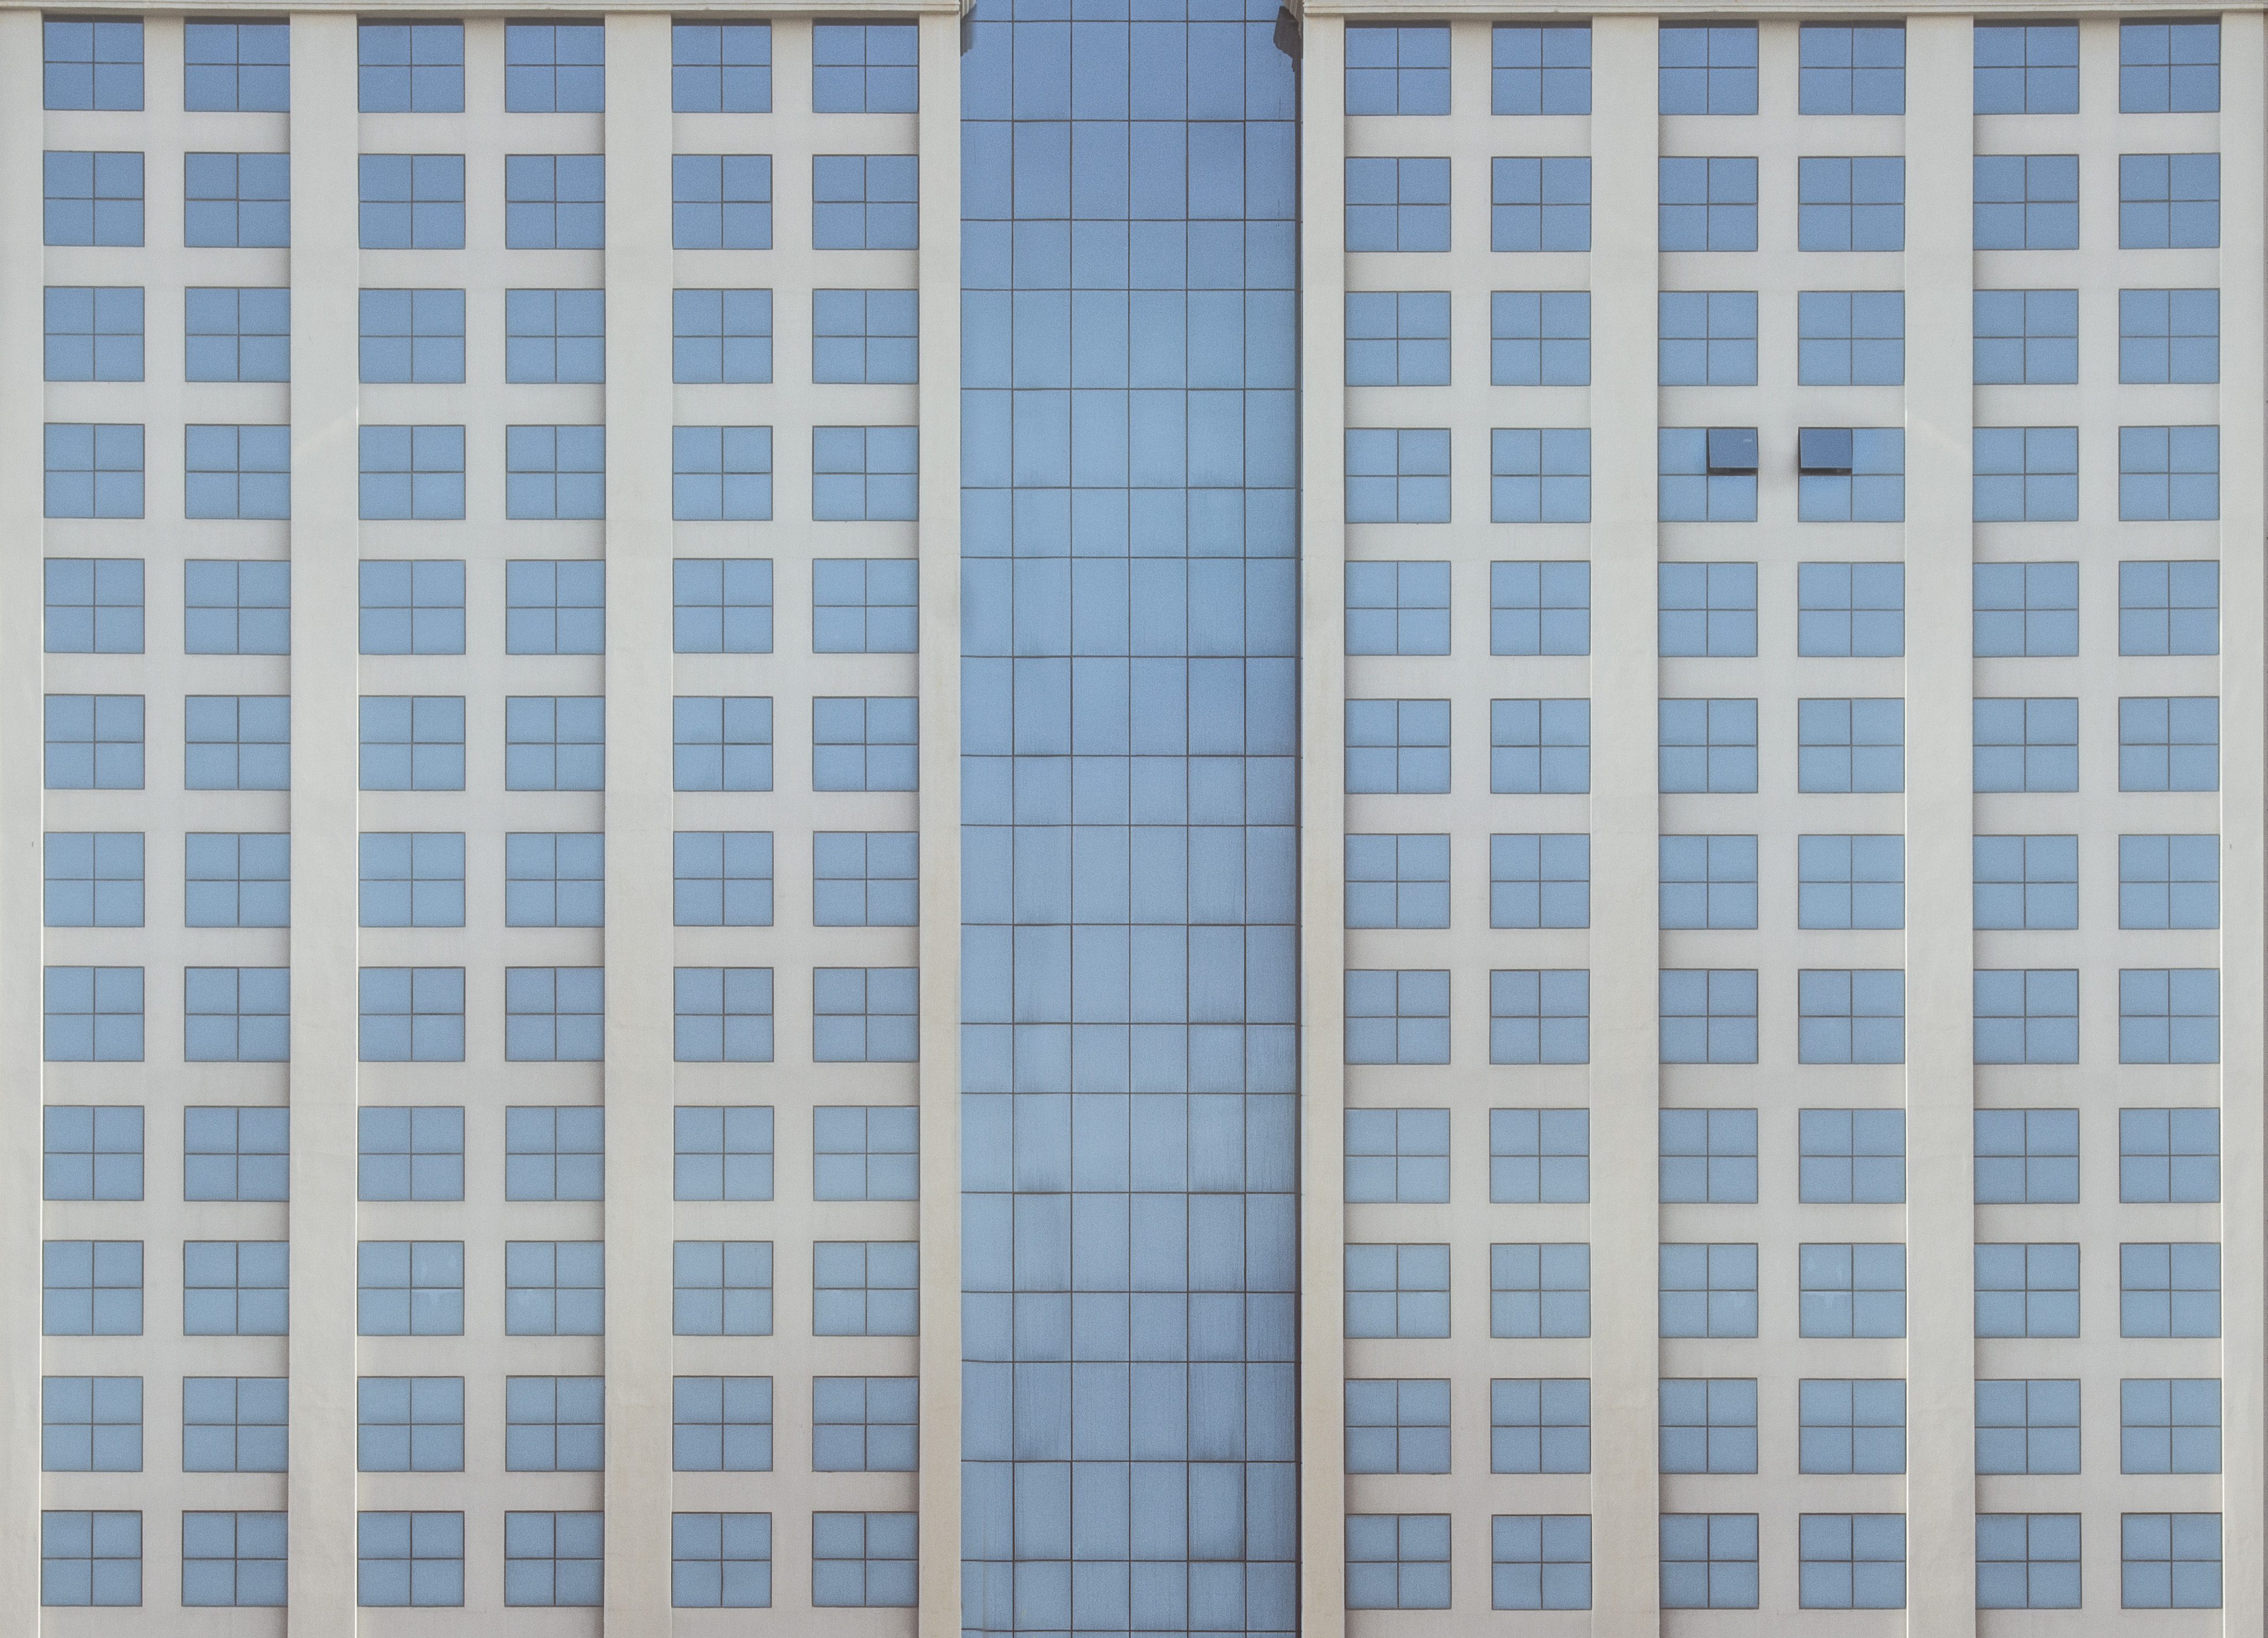
windows, blue, abstract, building, skyscraper, daytime, architecture, window, tower block, facade, line, sky, corporate headquarters, daylighting, condominium, pattern, commercial building, symmetry, angle, window treatment, window covering, elevation